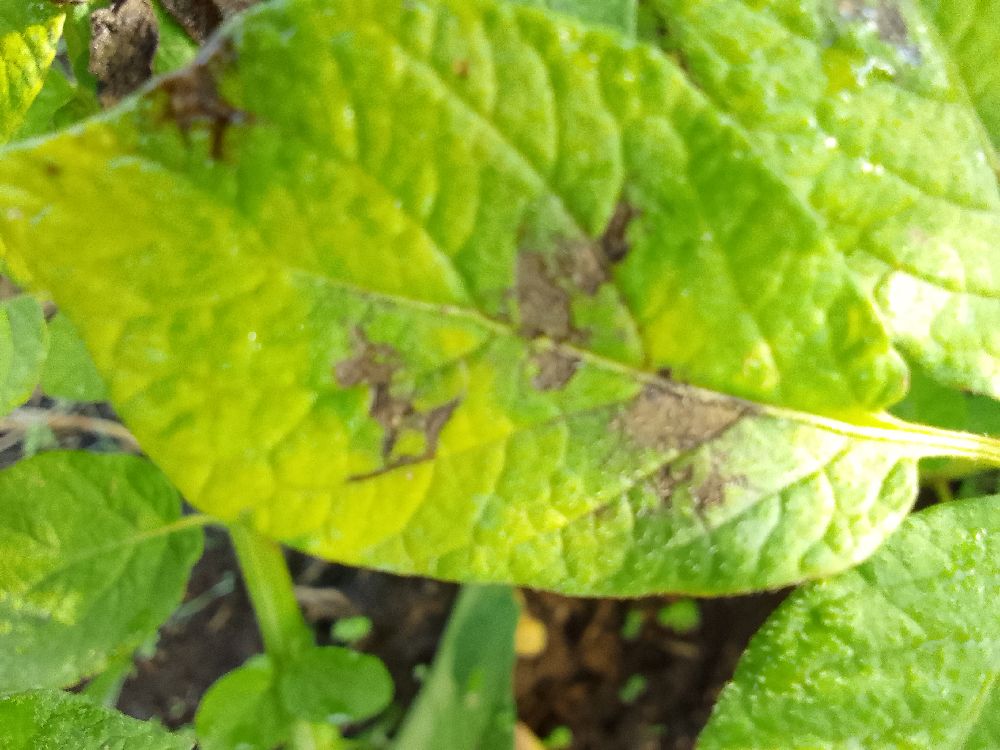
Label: Early blight